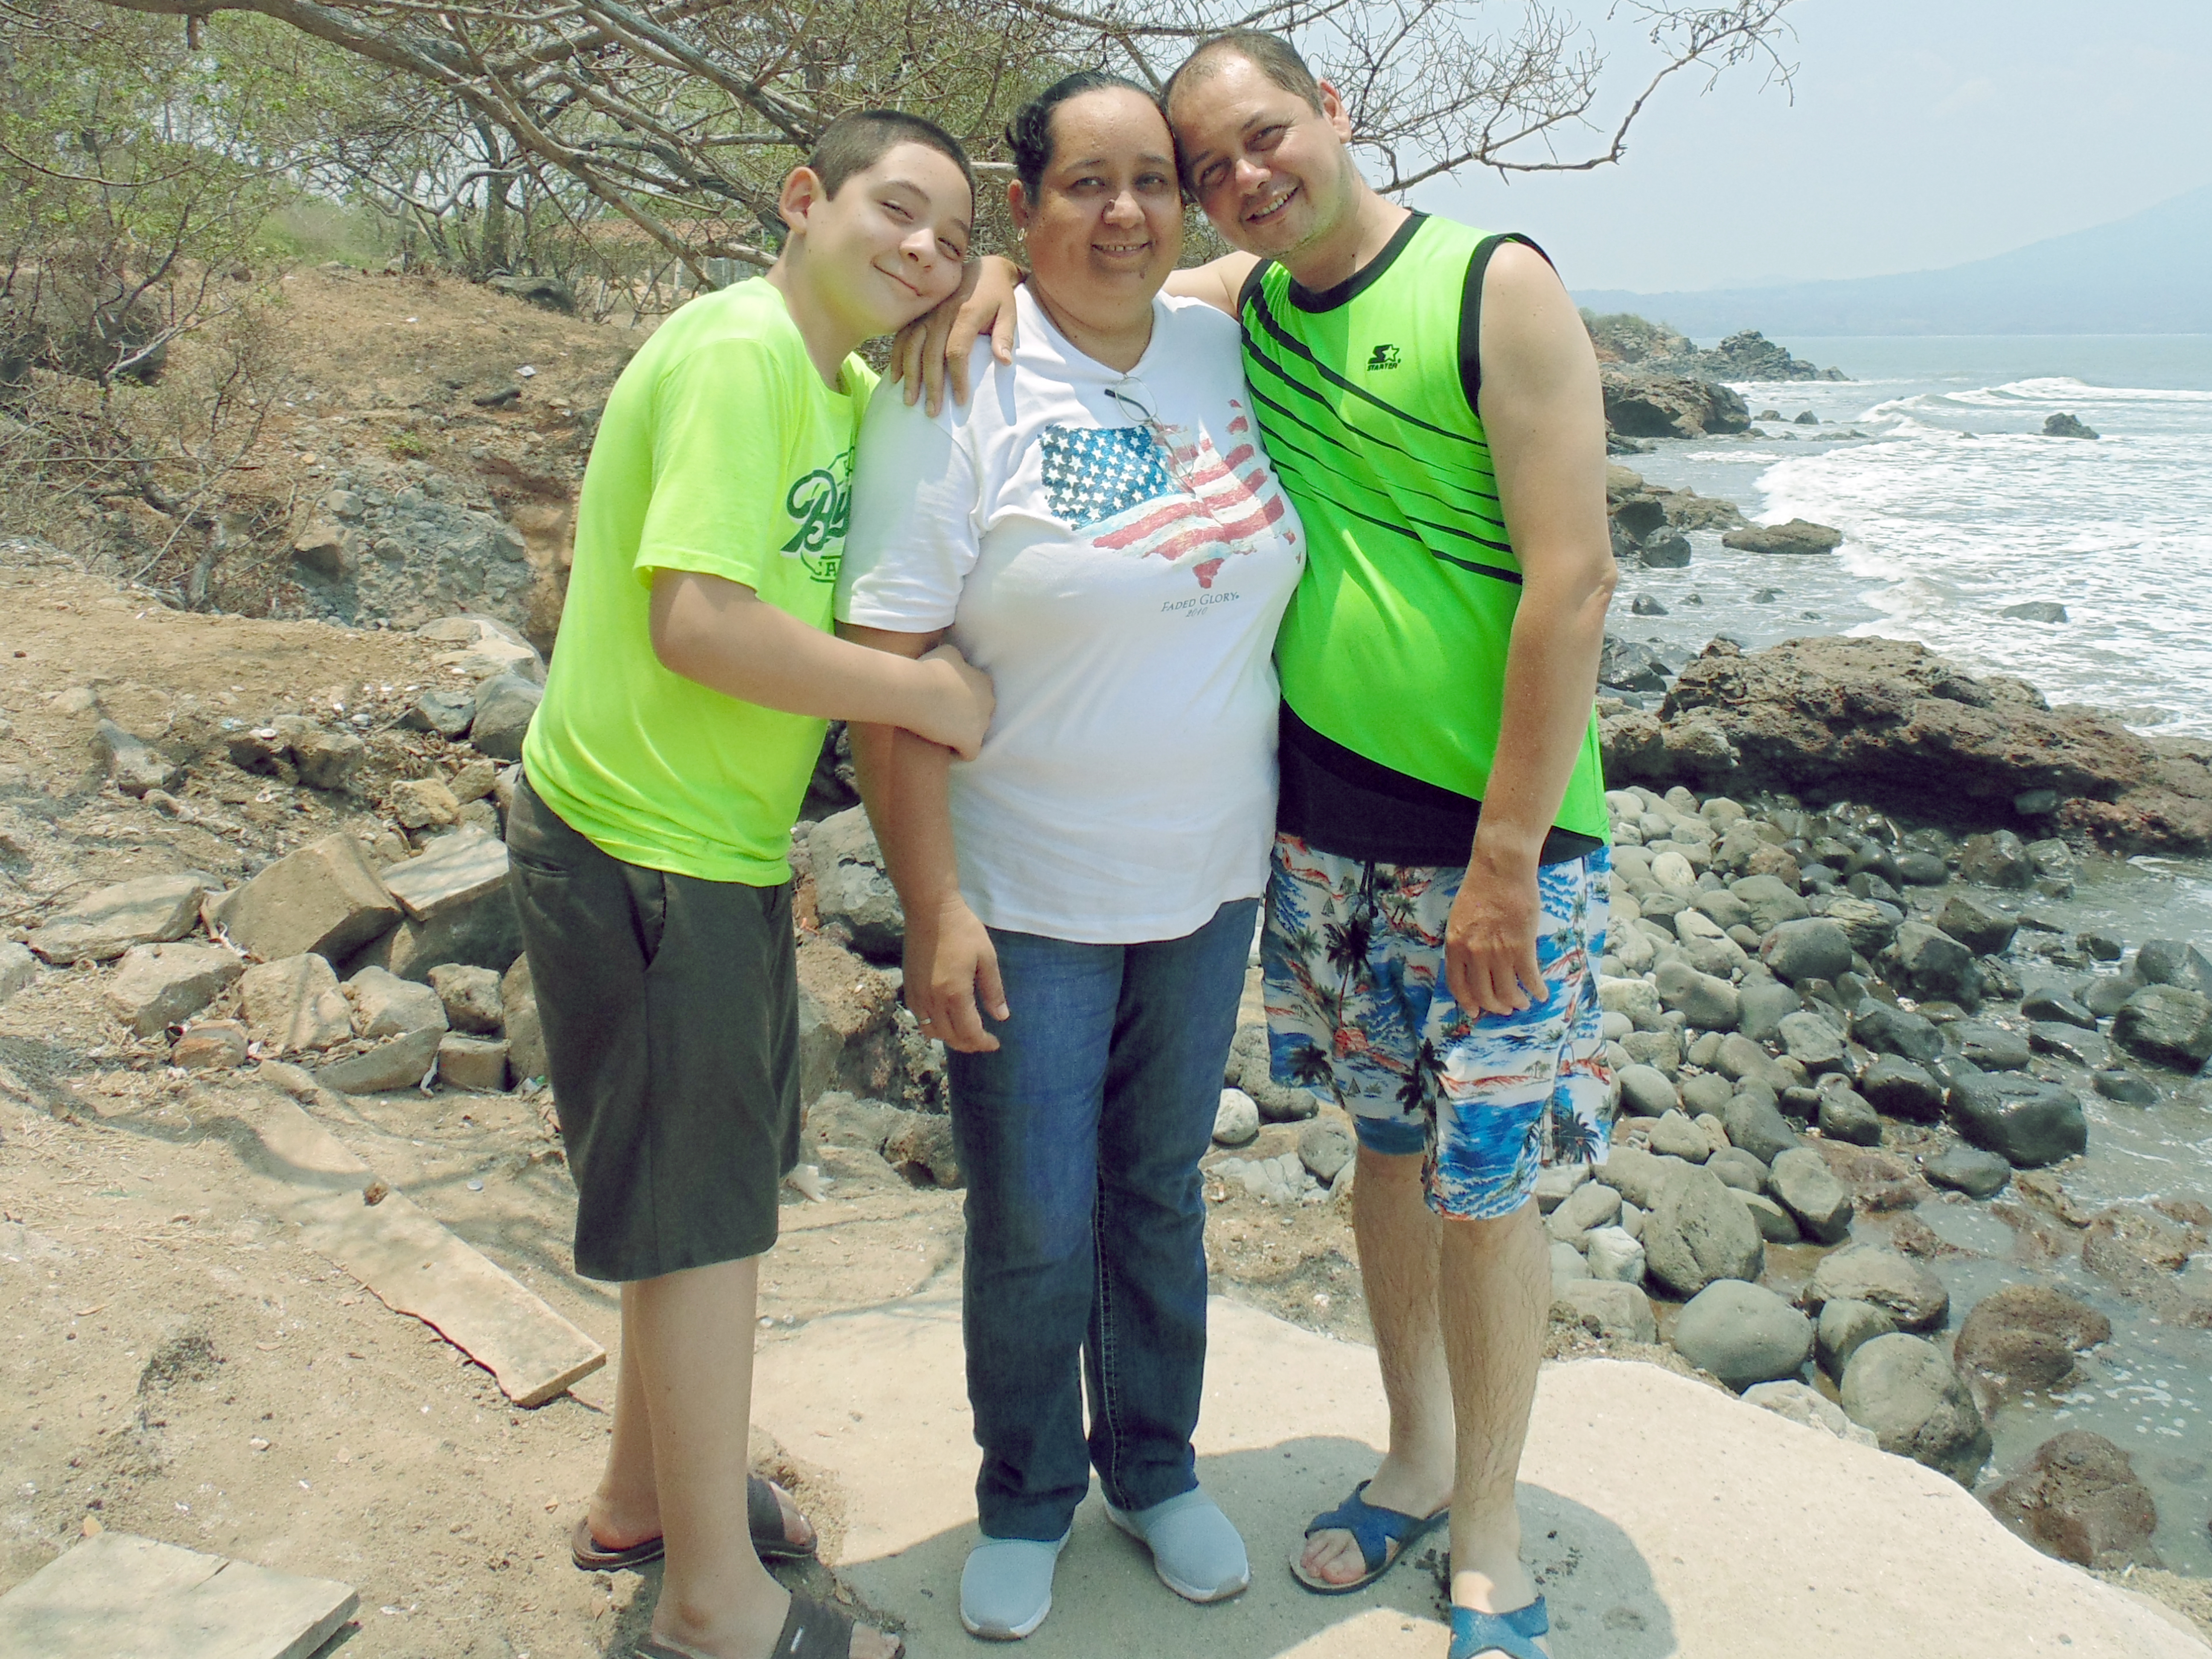
people, vacation, fun, coast, summer, leisure, leg, beach, tourism, photography, sea, bay, t shirt